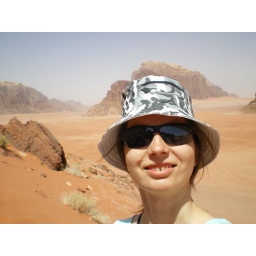
on the red sand dune in Wadi Rum